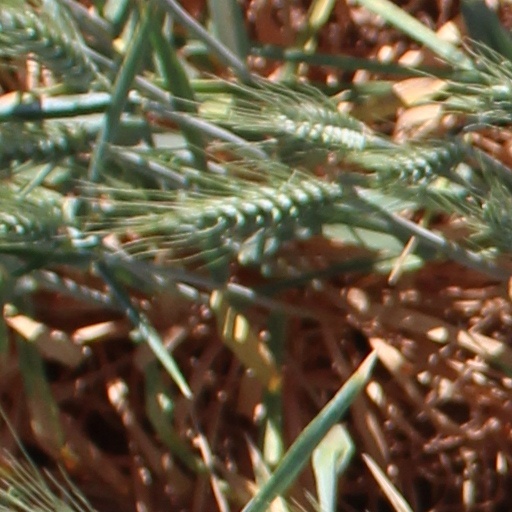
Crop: wheat